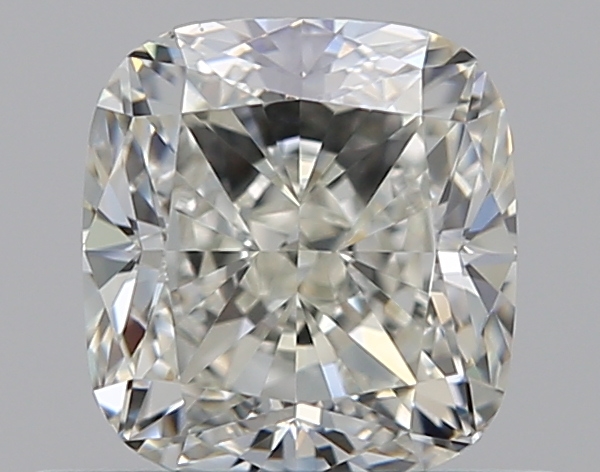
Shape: cushion
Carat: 0.76
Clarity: VS1
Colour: J
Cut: EX
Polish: EX
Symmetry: EX
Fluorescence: ST
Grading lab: GIA
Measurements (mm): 5.22 x 4.86 x 3.37